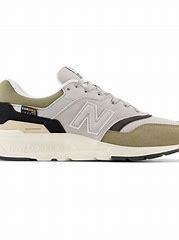
Brand: New
Model: Balance New Balance 997 Marathon